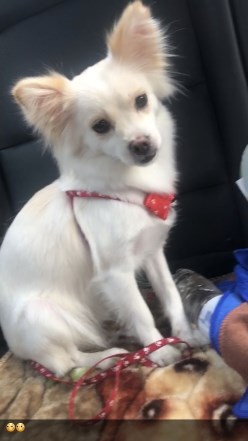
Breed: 3336-n000121-chinese_rural_dog